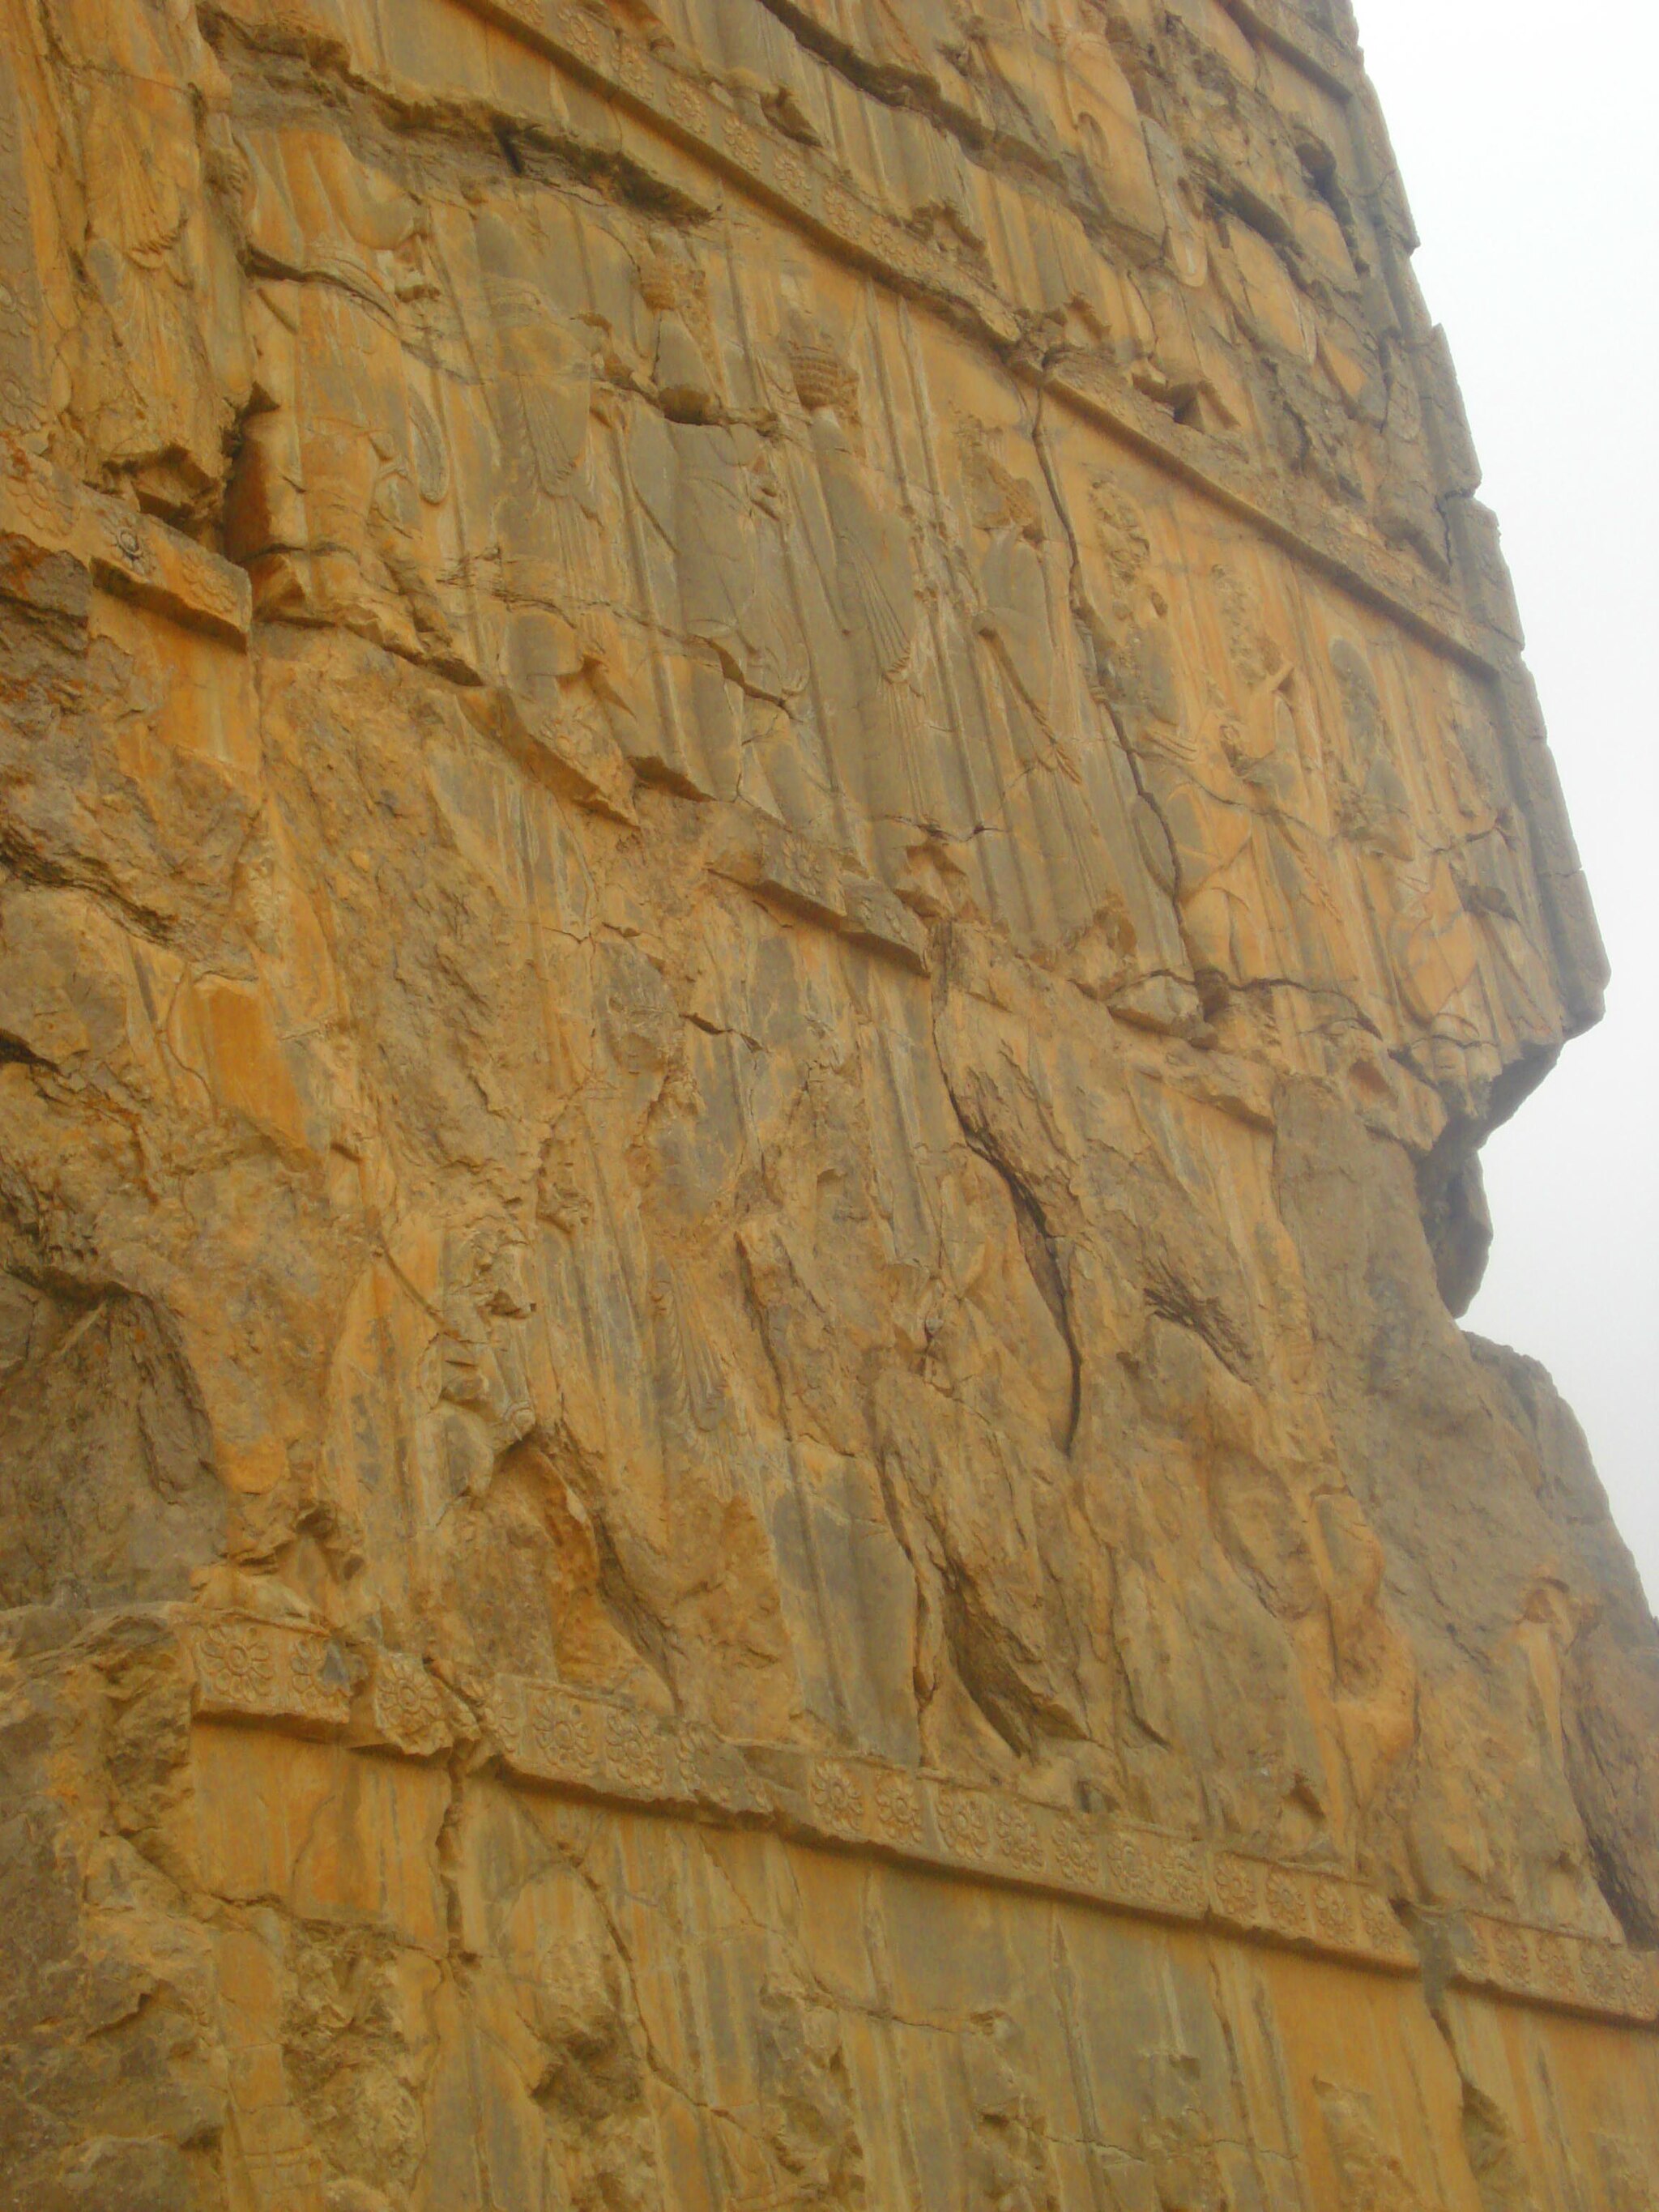
Title: صد ستون صد سرباز - panoramio
Description: صد ستون صد سرباز
Date: Taken on 15 April 2011
Categories: Panoramio files uploaded by Panoramio upload bot, Panoramio images reviewed by trusted users, Photos from Panoramio, Files with coordinates missing SDC location of creation, Reliefs of Achaemenid warriors in Persepolis, 2011 in Persepolis, Iran photographs taken on 2011-04-15, Northern portals of Hall of hundred columns